Odesa National Scientific Library

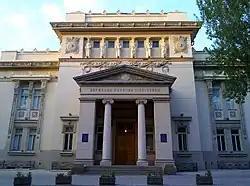
Main entrance on Pasteur street 13

The Odesa National Scientific Library is a public library established in 1829 in Odesa, Ukraine. The library moved to its current location in 1907, into a new building designed by architect Fyodor Nesturkh in neo-Greek style. The library has been renamed numerous times throughout history, arriving to its current name in 2015. The library has a collection of over 5 million books, including 200,000 rare editions.